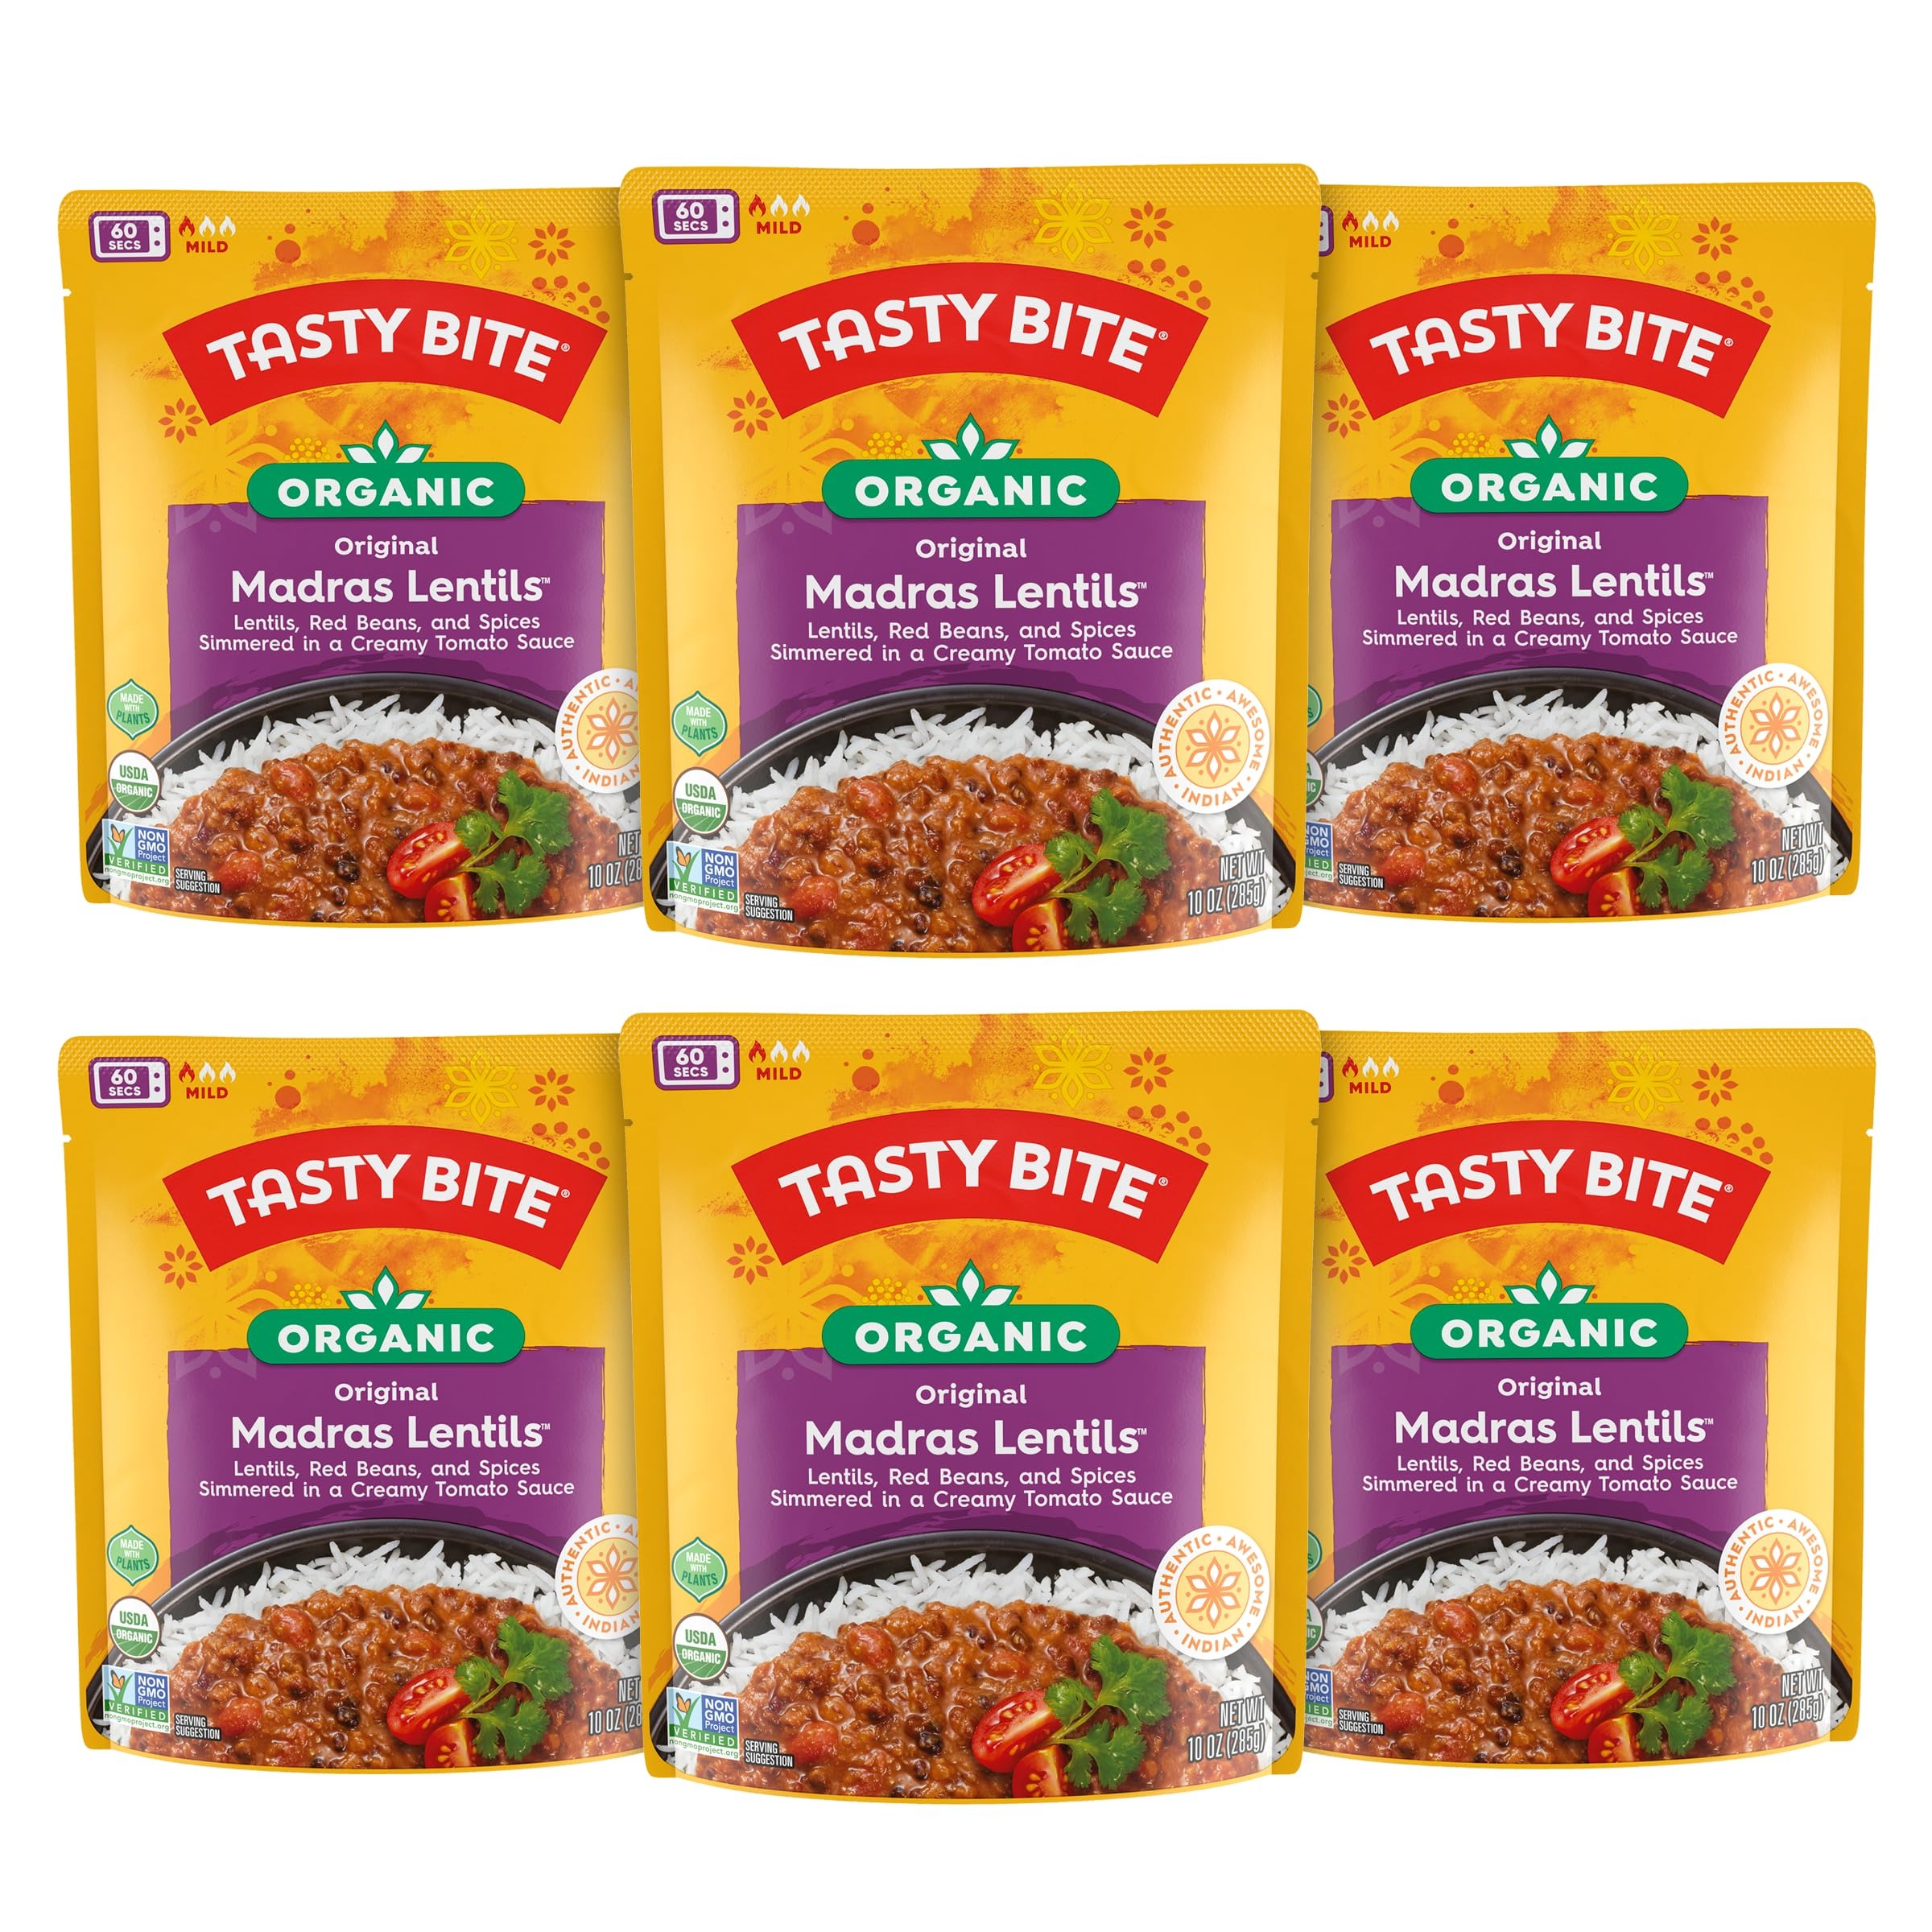
Item Name: Tasty Bite Organic Madras Lentils, 10 Ounce, Pack of 6, Ready to Eat, Microwavable Entree, Vegetarian
Bullet Point 1: Organic Indian Madras Lentils: Soft lentils and red kidney beans slow-cooked in a creamy tomato sauce with onions and a variety of spices; Try as a hearty soup, lentil and bean chili or over a bed of rice
Bullet Point 2: No Prep, No Mess, Authentic Indian Cuisine in 60 Seconds: Add a little spice to your office lunch or family dinner; Delicious, pre cooked and ready to serve entrees and side dishes using all natural, plant-based ingredients
Bullet Point 3: All Natural, Vegan, Nothing Artificial: We use the best all natural, plant-based ingredients in our RTE meals; Pre-cooked, Vegan entrée with no artificial colors, flavors or preservatives; Ready to eat Indian Cuisine
Bullet Point 4: Authentic, Awesome, Indian Food: Take your taste buds on a journey to India with our homestyle, tasty and healthy microwaveable meals and side dishes; Full of flavor with Indian spices and sauces
Bullet Point 5: Every Tasty Bite Tells A Story: For over 25 years, Tasty Bite has made quick, flavorful and all natural Indian and other ethnic foods from the finest ingredients, including entrées, rice dishes and meal inspirations
Value: 60.0
Unit: Ounce

Price: 4.99